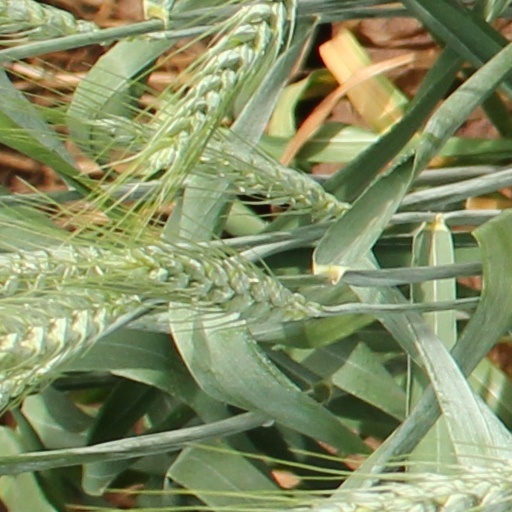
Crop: wheat